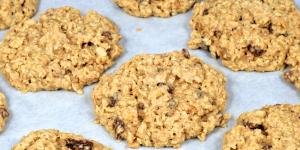
galletas de mantequilla con avena y pasas